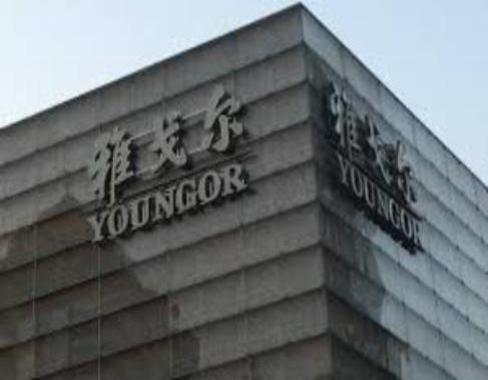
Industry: Clothes